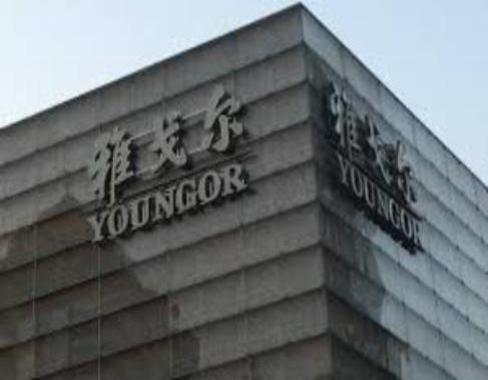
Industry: Clothes